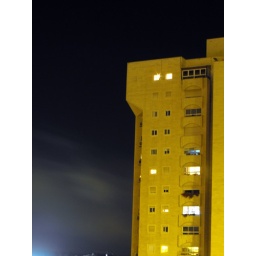
Night shots from a bridge over Begin North highway, at the Ben Gurion quarter and on Ben Zvi road